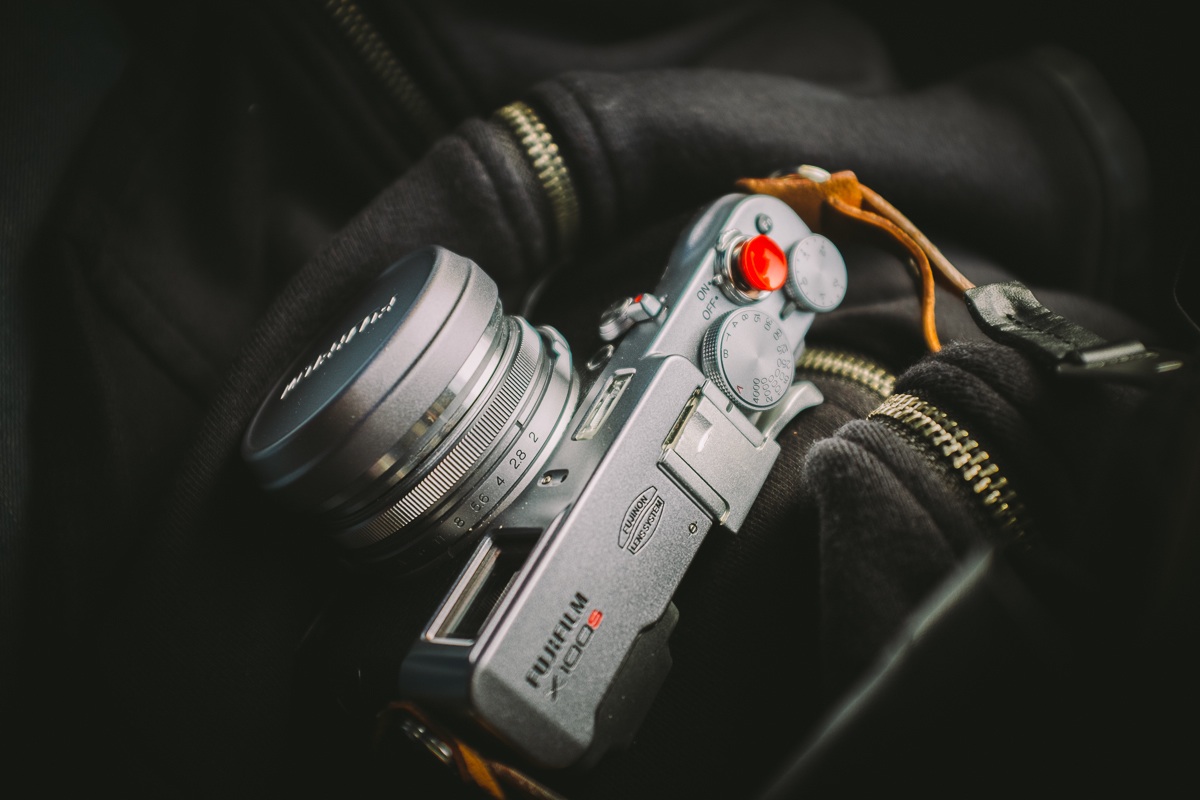
light, camera, photography, photographer, wheel, film, fujifilm, vehicle, steering wheel, tire, automotive tire